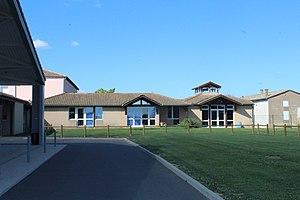
École de Varennes-lès-Mâcon.
Varennes-lès-Mâcon est une commune française située dans le département de Saône-et-Loire en région Bourgogne-Franche-Comté.